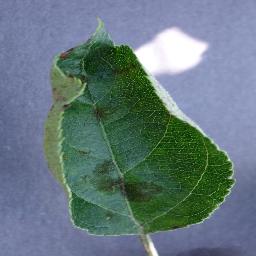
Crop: apple
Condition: scab